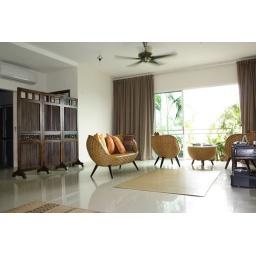
Entrance to kitchen is behind the wooden screen. Sitting area positioned in front of balcony.